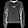
Label: Pullover